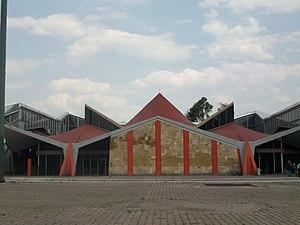
Félix Candela Outeriño est un architecte mexicain d'origine espagnole né le 27 janvier 1910 à Madrid et mort le 7 décembre 1997 à Durham en Caroline du Nord. Il a notamment dessiné le Palais des sports des jeux olympiques d'été de Mexico de 1968 ainsi que l'Oceanogràfic à Valence. Il était spécialisé dans les structures paraboloïdes.